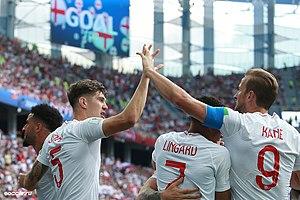
L'équipe d'Angleterre de football est la sélection de joueurs anglais représentant leur nation lors des compétitions internationales de football masculin, sous l'égide de la Football Association. Alors que la plupart des équipes nationales à travers le monde représentent un État indépendant, les quatre « Nations constitutives » qui forment le Royaume-Uni sont chacune représentés par une équipe nationale distincte lors des tournois internationaux. Ses joueurs sont sélectionnés selon les conditions d'admissibilité en sélection d'un joueur britannique.